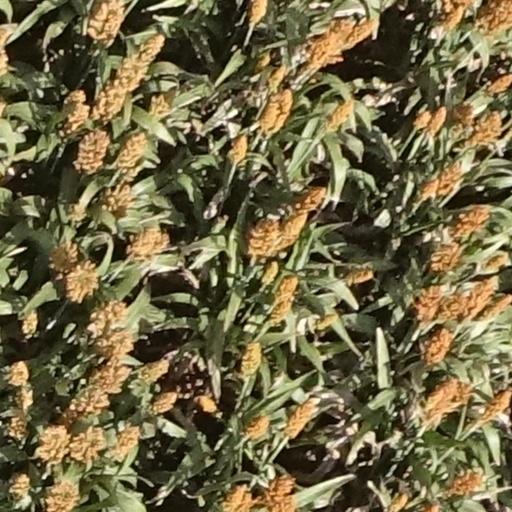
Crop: sorghum